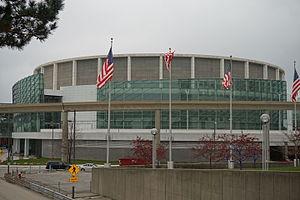
Le TCF Center, anciennement connu sous le nom de Cobo Hall et Cobo Center, est un centre de congrès dans le centre-ville de Détroit, dans le Michigan, appartenant à la Detroit Regional Convention Facility Authority. Situé au 1 Washington Boulevard, l'établissement a été initialement nommé comme l'ancien maire de Détroit, Albert Cobo.